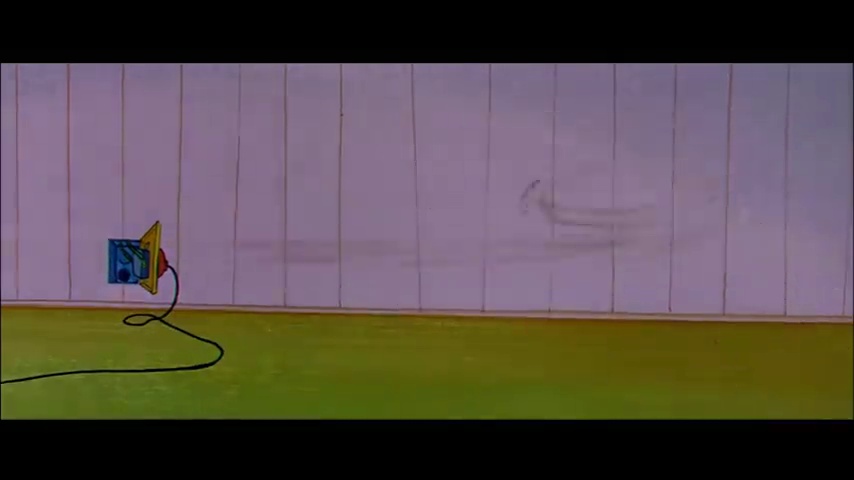
Portrait style: Cartoon Portrait